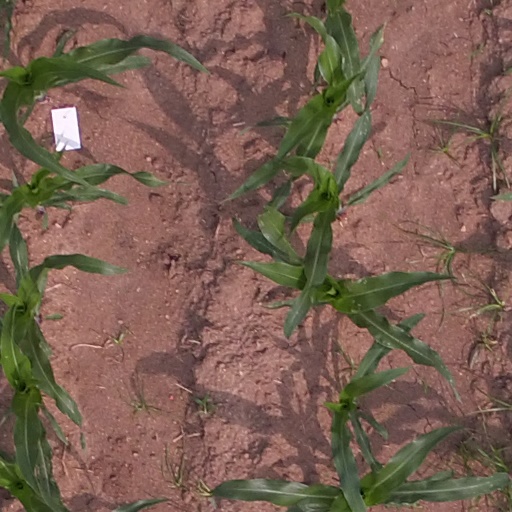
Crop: maize; corn